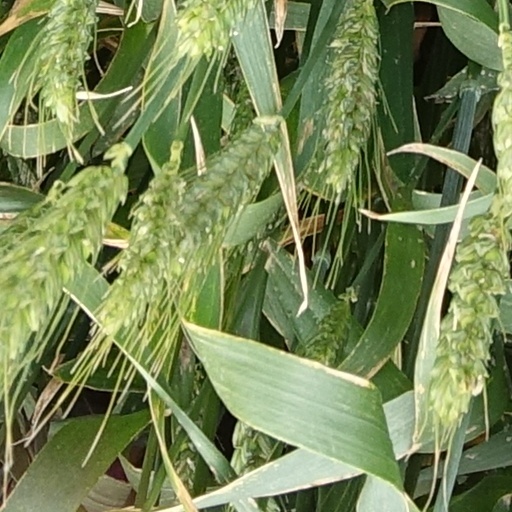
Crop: wheat